Jambon-beurre
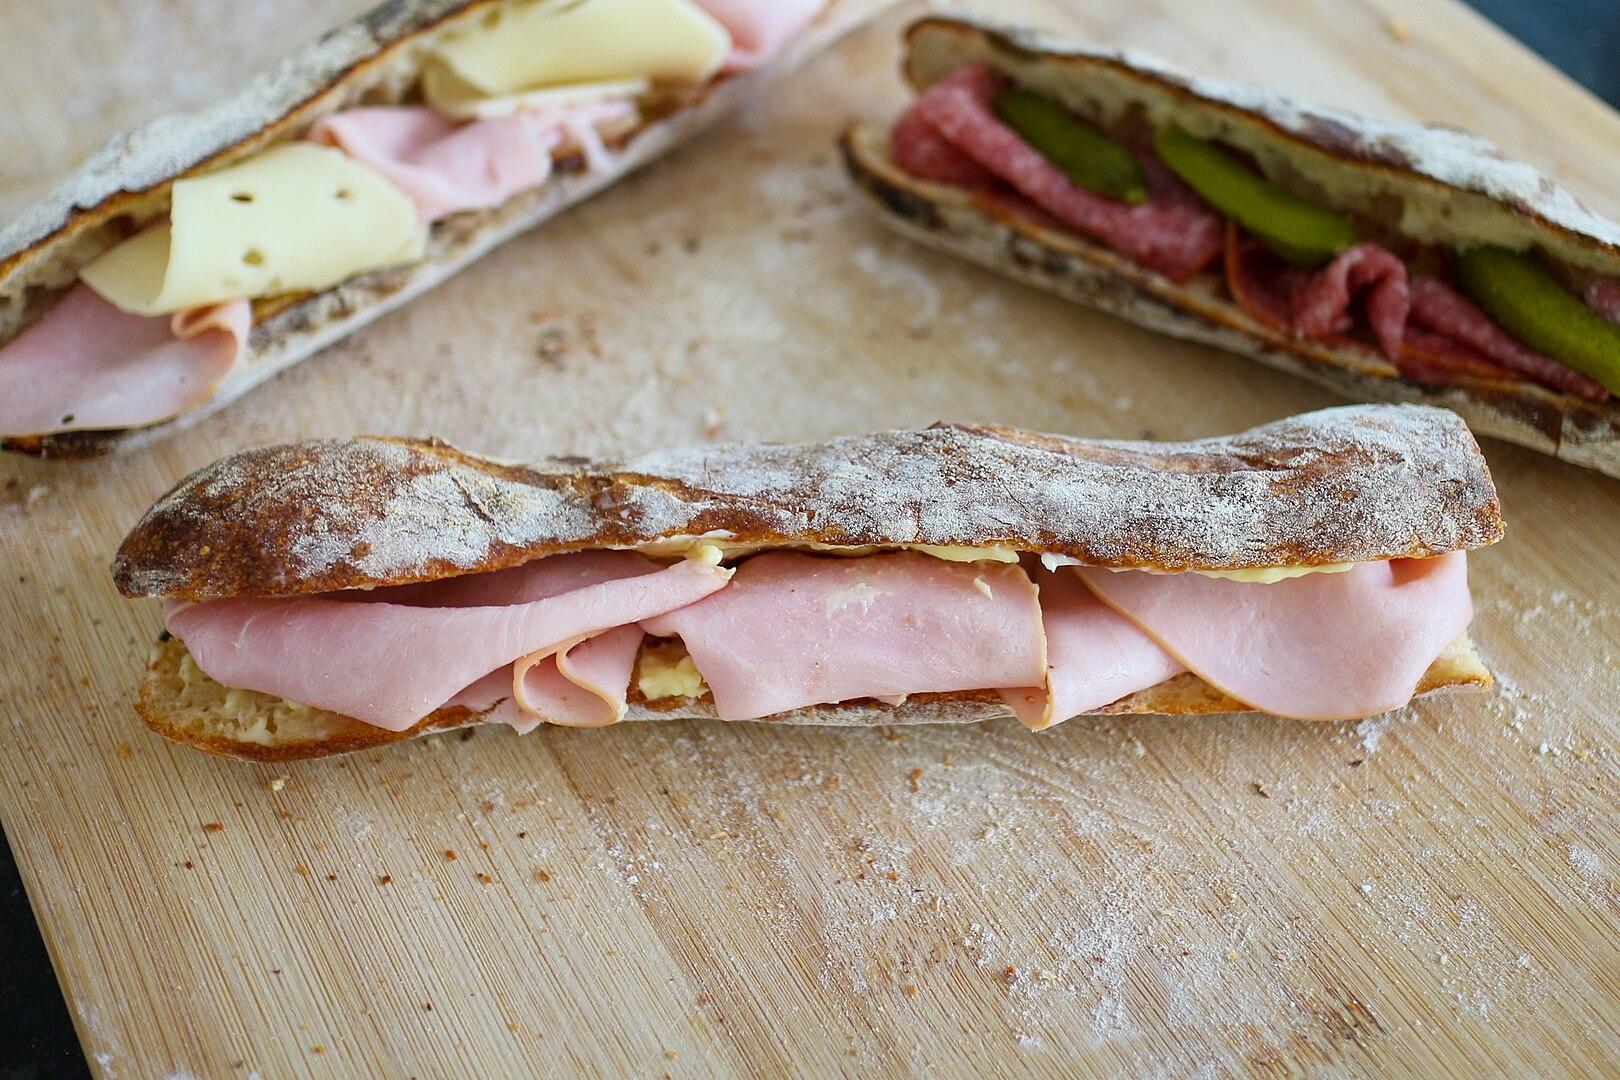
Also known as:
es - Spanish: Jambon-beurre
fr - French: Jambon-beurre
he - Hebrew: ז'מבון-חמאה
ja - Japanese: パリジャン
ko - Korean: 장봉뵈르
nb - Norwegian Bokmål: Jambon-beurre
sq - Albanian: Jambon-beurre
vi - Vietnamese: Jambon-beurre
zh - Chinese: 火腿黄油三明治
Category: bread (sandwich)
Cuisine: French
Associated cuisines: French
Area: France
Countries: France
Region: Western Europe, , , ,
The dish is a ham sandwich made of a fresh baguette sliced open, spread with butter (salted or unsalted) and filled with slices of ham.